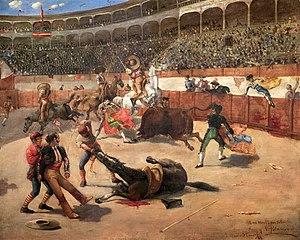
Escena taurina.